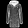
Label: Coat